Fortepiano

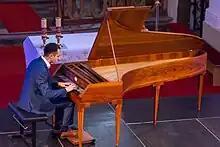
Danilo Mascetti, fortepiano specialist

Fortepianos from the start often had devices to change the resonance like the pedals of modern pianos, but they were not always pedals: sometimes hand stops or knee levers were used instead.